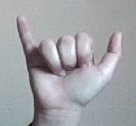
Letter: ya